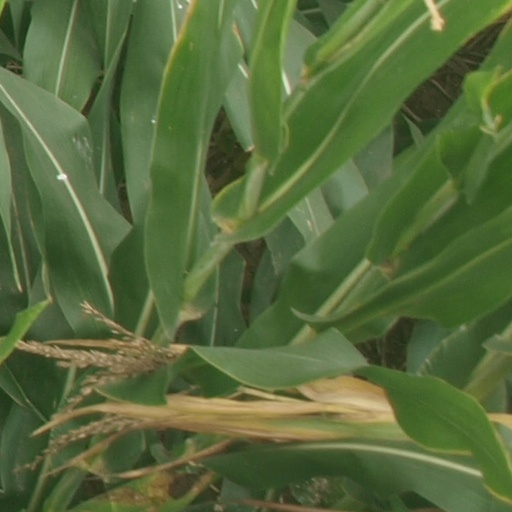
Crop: maize; corn